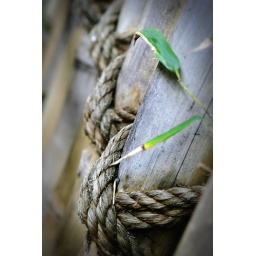
A close up of the bamboo fence around the elephant enclosure at Sydney's Zoo.